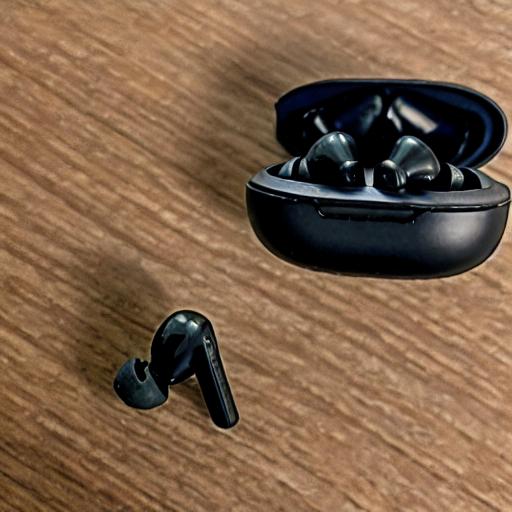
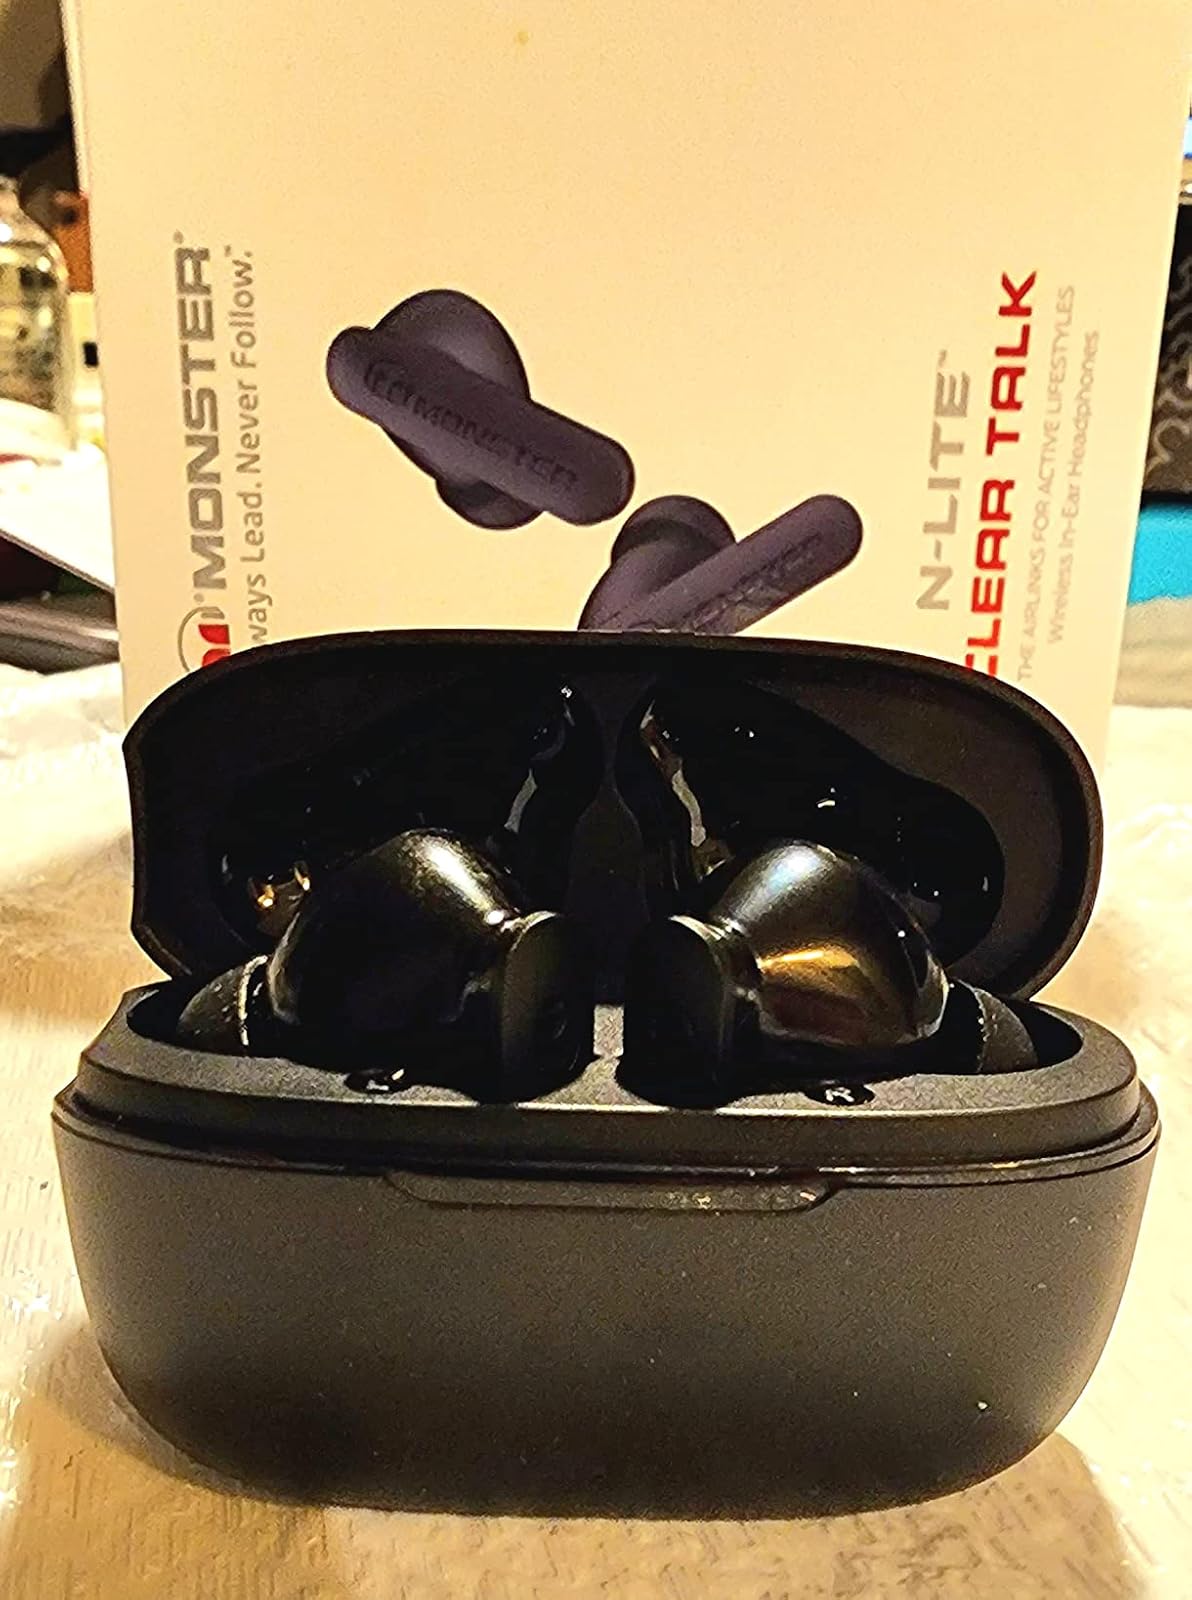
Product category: earbuds
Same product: no